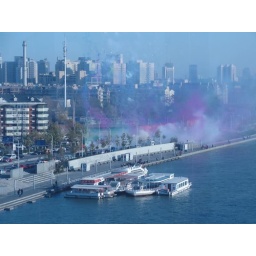
In the middle of the stree. People running in all directions, cars veering all over the road...